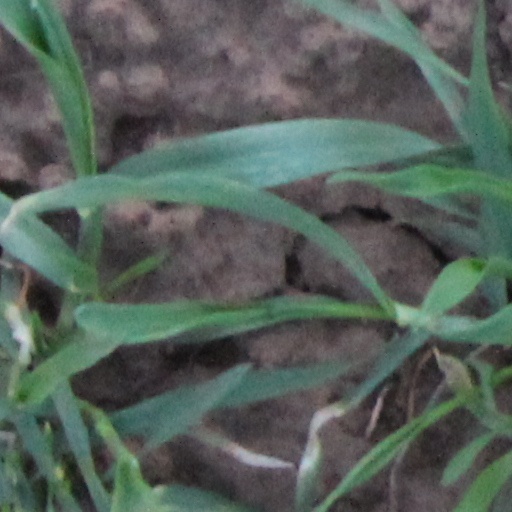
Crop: wheat